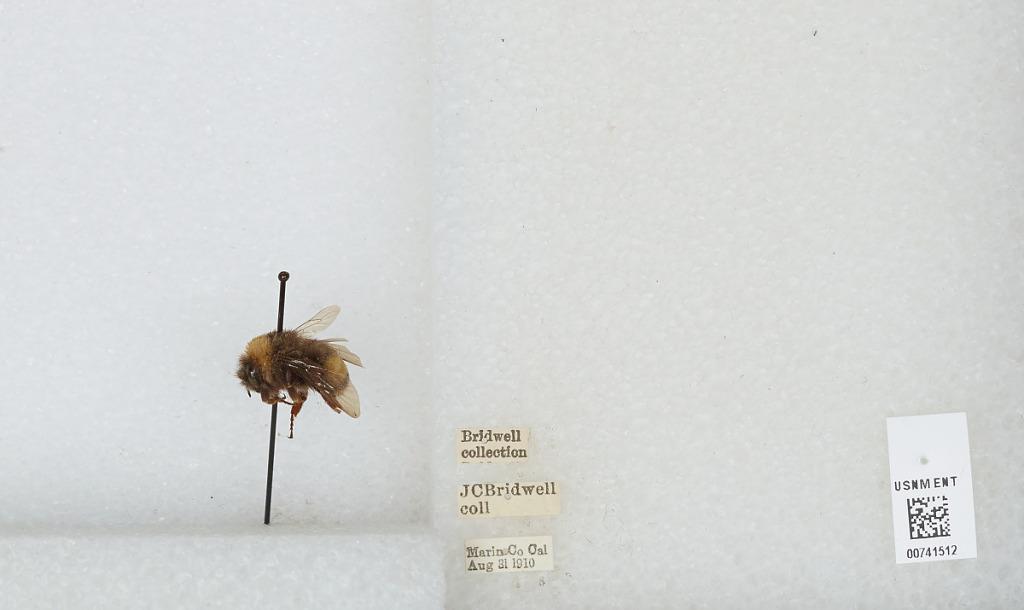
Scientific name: Bombus (Bombus) occidentalis Greene
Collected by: J. Bridwell
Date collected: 1910-8-31
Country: United States
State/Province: California
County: Marin
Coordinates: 38.03, -122.73